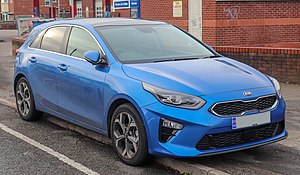
Kia cee'd / Overblik over de enkelte modelserier
Kia cee'd er en lille mellemklassebil fra den sydkoreanske bilfabrikant Kia Motors, som siden december 2006 er blevet bygget i Žilina, Slovakiet. Modelnavnet udtales ligesom det engelske ord "seed".